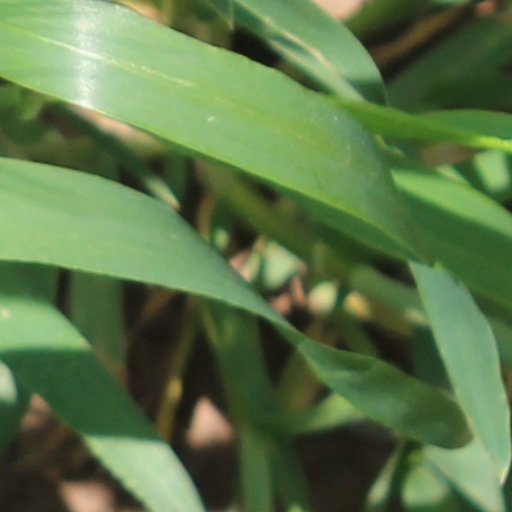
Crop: wheat